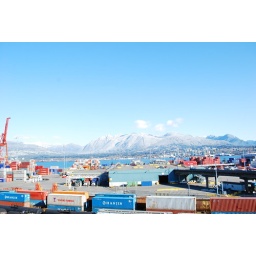
View, looking north across the water to the north shore mountains in Vancouver.